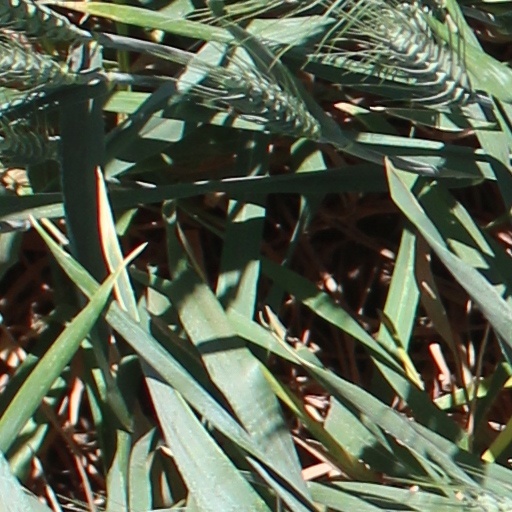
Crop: wheat